Spanish imperial eagle

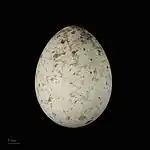
Egg, Muséum de Toulouse

The Iberian imperial eagle feeds mainly on European rabbits, which comprised about 58% of this species' diet before myxomatosis and rabbit haemorrhagic disease greatly reduced the rabbit's native Iberian population. As rabbit population crashed they have been recorded feeding on a wide range of vertebrates with varied success depending upon prey populations and may become semi-specialized hunters of water birds especially Eurasian coots, ducks and geese, also taking some numbers of partridges, pigeons and crows and any other bird they happen to encounter that is vulnerable to ambush. More than 60 bird species are known in be included in their prey spectrum. Several mammals may also be taken including various rodents, hares, mustelids, hedgehogs and even other large predators such as red foxes or—rarely, since they are not typically present in the eagle's habitat—domestic cats and small dogs. Rarely, reptiles or even fish may also be preyed upon. The largest prey taken by this species may easily exceed , such as foxes, greylag geese or white storks, but mean prey mass is relatively low, especially in areas with fewer rabbits. One study reported mean prey mass as locally, though a larger average prey size has also been reported.